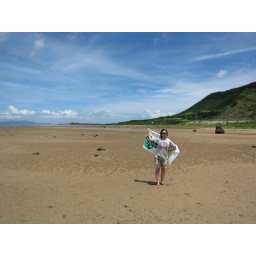
blue sky in Okinawa